Militia

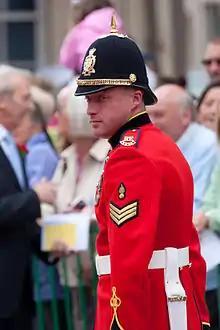
A non-commissioned officer of the Royal Militia of the Island of Jersey. The unit is one of two regiments in the Territorial Army that maintain their militia designation.

The Militia Act 1757 created a more professional force. Better records were kept, and the men were selected by ballot to serve for longer periods; specific provision was made for members of the Religious Society of Friends, Quakers, to be exempted, as conscientious objectors, from compulsory enlistment in the militia. Proper uniforms and better weapons were provided, and the force was 'embodied' from time to time for training sessions.